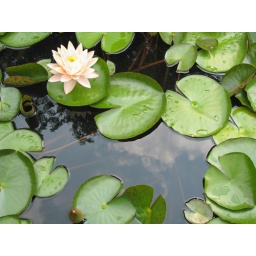
Lilies in my pond and the *finally* clear sky reflecting. Prior to this shot, it rained about 8 inches.